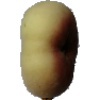
Label: Peach Flat 1